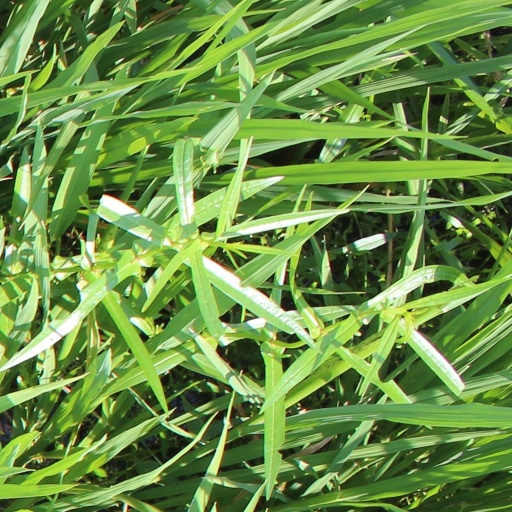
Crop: rice